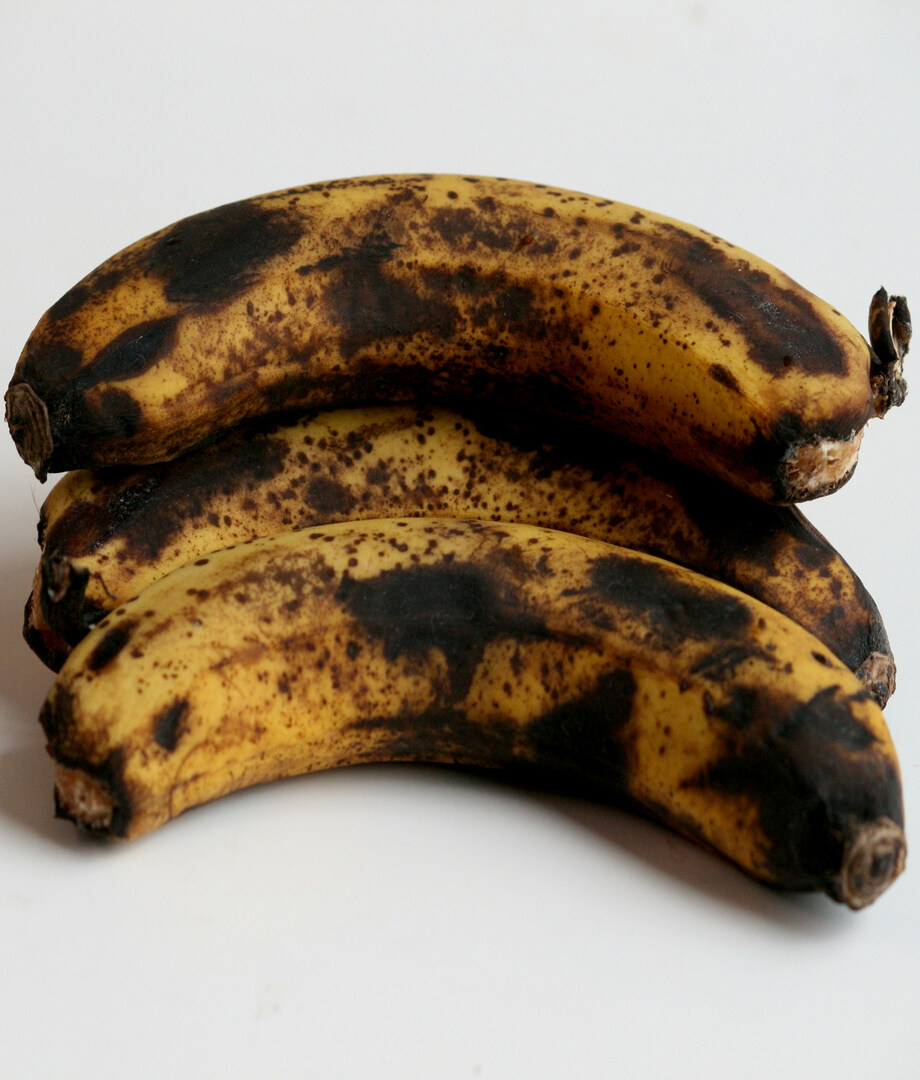
Label: banana